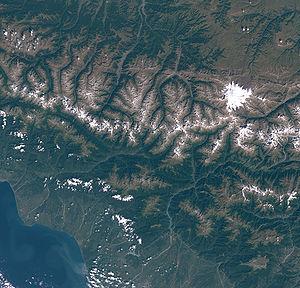
L'Elbrouz ou Elbrous, en russe Эльбрус, Elbrous ou El'brous, en karatchaï-balkar Минги тау, Miñi taw, /miŋŋi taw/, situé dans le nord du Caucase, en Russie, est le point culminant de cette chaîne de montagnes ; avec ses 5 642 mètres, il est le plus haut sommet de l'Europe. Il s'agit d'un volcan ayant connu des éruptions jusqu'au début de notre ère, et il a fait naître des légendes comme celle voulant que Prométhée ait été enchaîné à ses deux pics principaux pour avoir offert le feu aux hommes. Il est recouvert de nombreux glaciers et, même si l'ascension est techniquement facile et dispose de moyens mécaniques sur l'itinéraire principal, il reste difficile d'accès en raison de ses conditions climatiques rigoureuses et changeantes. Ainsi, le point culminant n'est vaincu qu'en 1874 et la montagne, devenue un symbole de conquête, a fait de nombreux morts. Malgré des problèmes environnementaux dus à la fréquentation, la faune et la flore relativement riches sont protégées par un parc national depuis 1986.